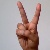
The image shows a hand gesture representing the letter 'V' in Indian Sign Language.